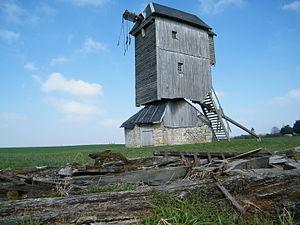
Moulin à vent de Lignerolles
Coinces est une commune française, située dans le département du Loiret en région Centre-Val de Loire.